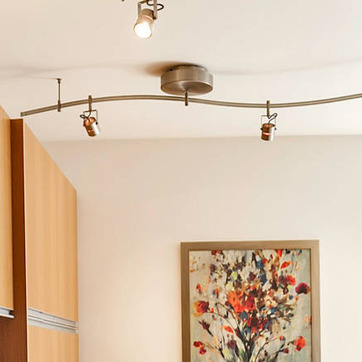
Material: painted